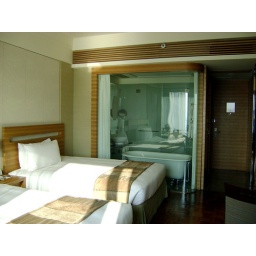
Room 3008 in L'Hotel Nina, looking to the glass bathroom